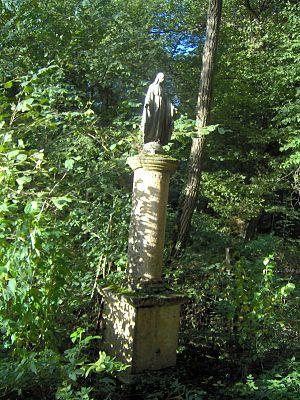
Sainte-Marie-au-Bois est une ancienne abbaye de l'ordre des Prémontrés, située sur la commune de Vilcey-sur-Trey, Meurthe-et-Moselle, France, édifiée près d'une source, au fond d'une petite vallée où coule un affluent du Trey. Longtemps considérée comme la plus ancienne implantation de l'ordre de Prémontré en Lorraine, elle a pour abbé au début du XVIIᵉ siècle Servais de Lairuelz, qui conduit la réforme de son ordre, d'abord en Lorraine puis au-delà. Au début de la Première Guerre mondiale, l'écrivain et poète français Charles Péguy séjourne dans l'ancienne abbaye, devenue une ferme. Aujourd'hui, ses vestiges remarquables font de Sainte-Marie-au-Bois un rare témoin architectural de l'ordre de Prémontré au XIIᵉ siècle.